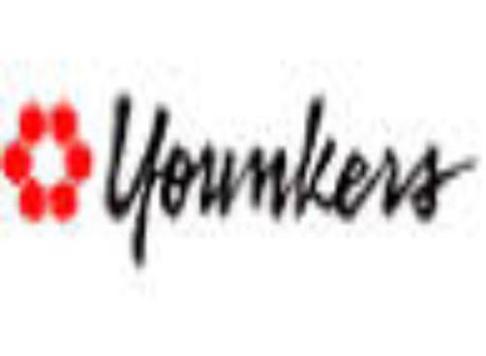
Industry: Others